Sōgakudō Concert Hall

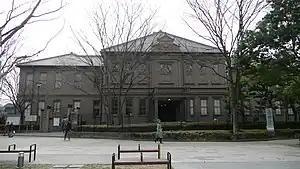
The old Sōgakudō Concert Hall

The is a concert hall in Taitō, Tokyo, Japan.